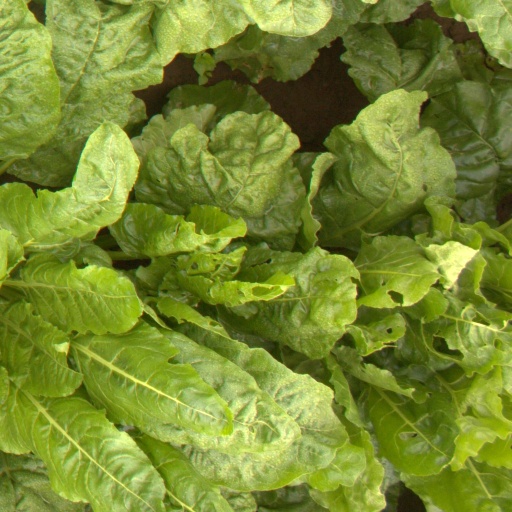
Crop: sugar beet